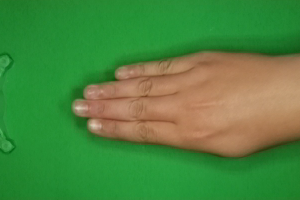
Label: paper